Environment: lab
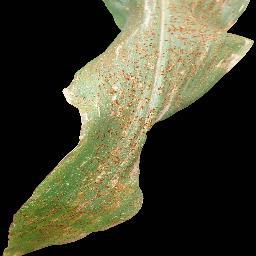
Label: common_rust